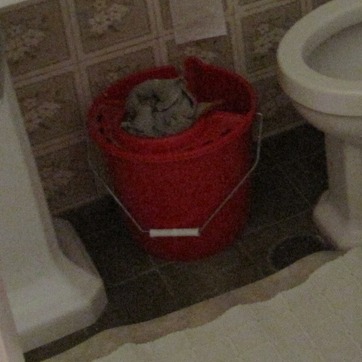
Material: plastic